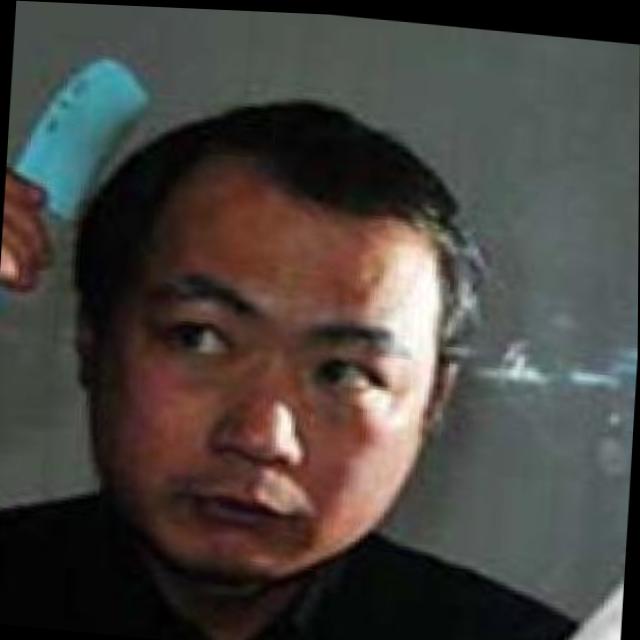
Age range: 45-64